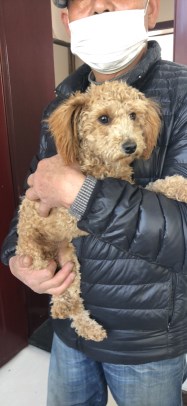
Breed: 7449-n000128-teddy